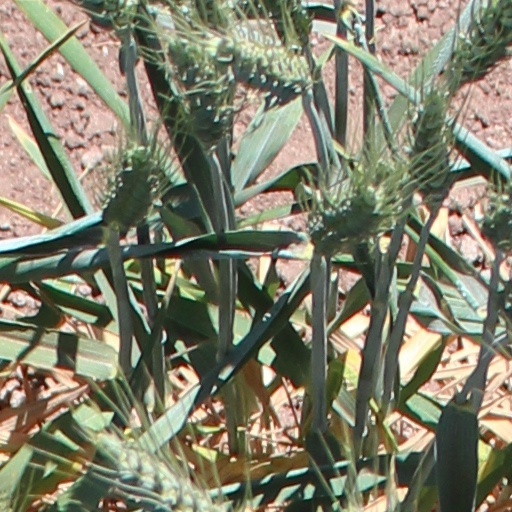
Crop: wheat